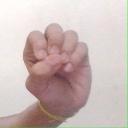
अक्षर: उ